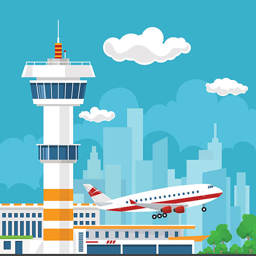
plane takes off from the vector art illustration